Paus family

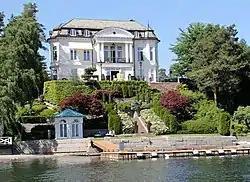
The Paus Villa at Bygdøy, built for iron and steel wholesaler Ole Paus (1846–1931) in 1907

Ole Paus was married to Birgitte Halvordine Schou (a cousin of Halvor Schou), and their children were "Martha Marie Paus" (b. 1876), married to historian Otto von Munthe af Morgenstierne, businessman "Christopher Blom Paus" (1878–1959), Consul-General, businessman and estate owner "Thorleif Paus" (1881–1976), "Else Margrethe Paus" (b. 1885), married to businessman Nicolay Nissen Paus (her distant relative), and "Fanny Paus" (1888–1971), married to businessman Trygve Andvord (1888–1958).